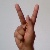
The image shows a hand gesture representing the letter 'K' in Indian Sign Language.